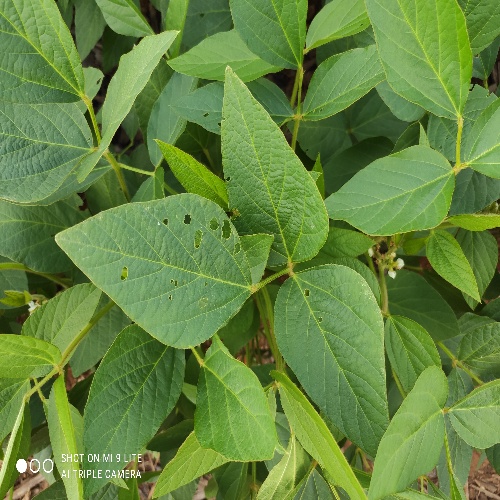
Label: Caterpillar